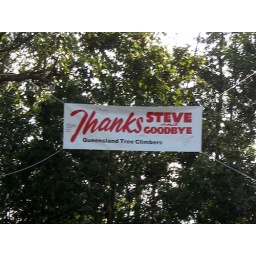
A sign hanging in the trees across the street from the zoo